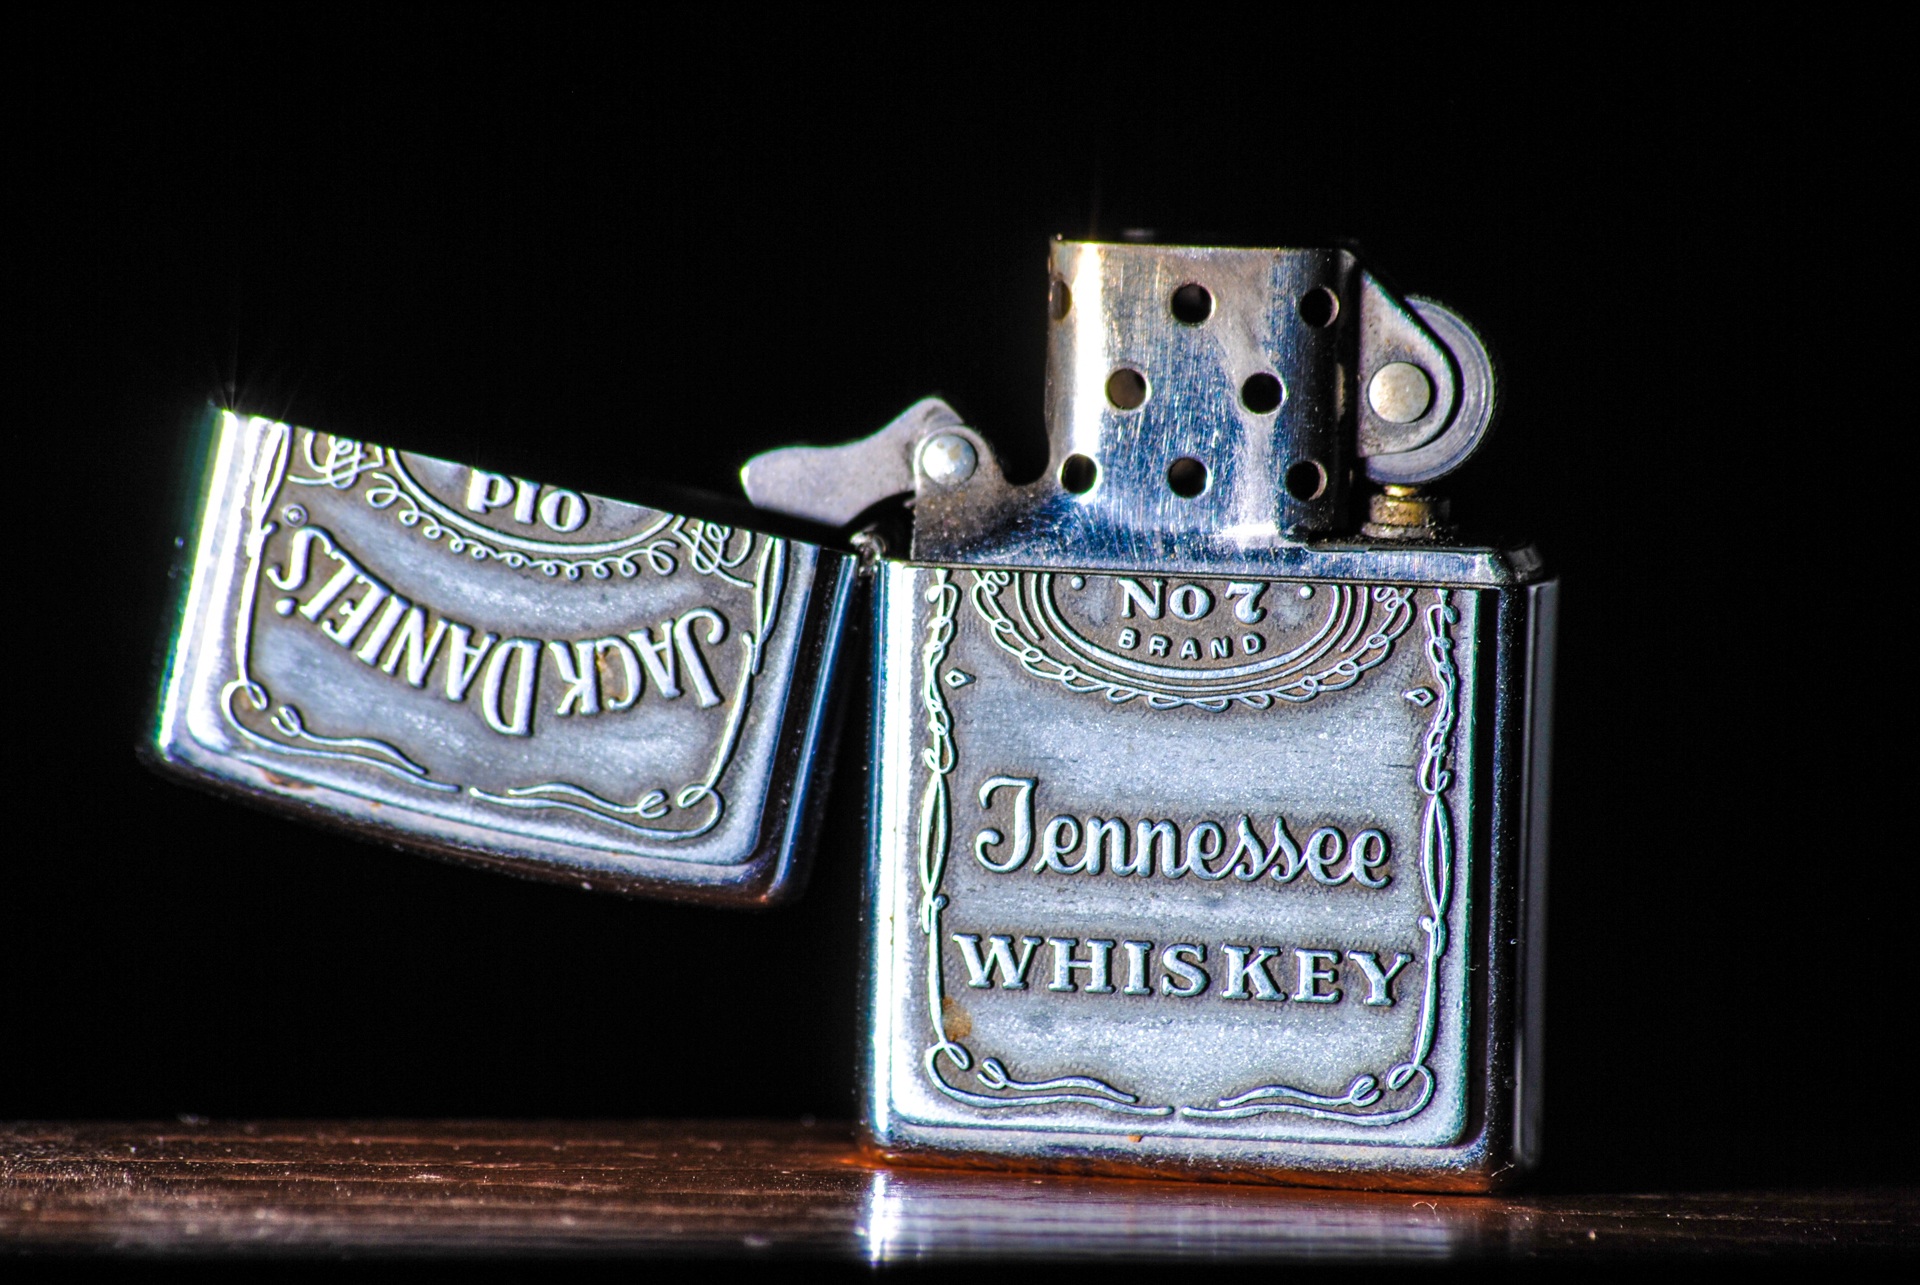
metal, jewellery, silver, zippo, jack daniels, fashion accessory, ligter